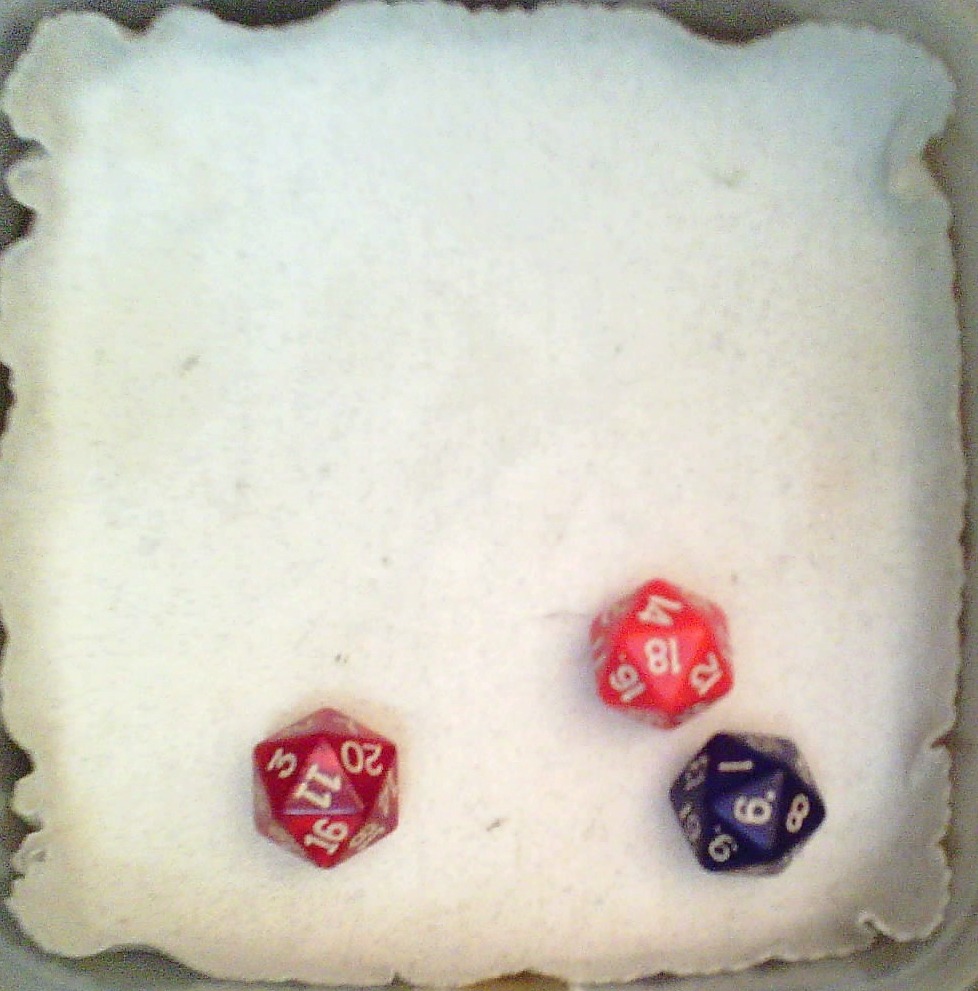
Dice in frame:
type: d20
value: 11
type: d20
value: 18
type: d20
value: 6
Label source: human
Face values trusted: yes